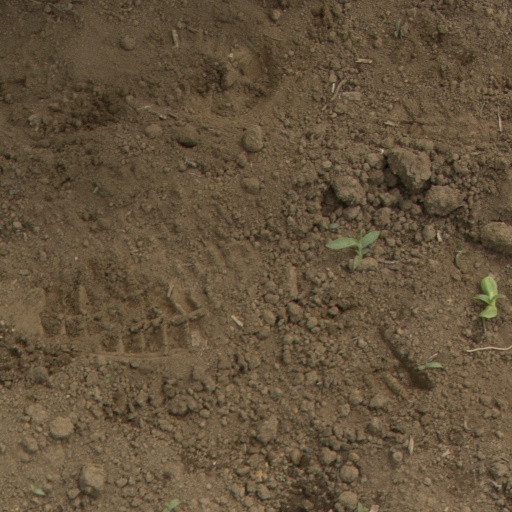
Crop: Jerusalem artichoke